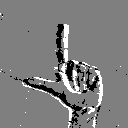
ASL letter: l